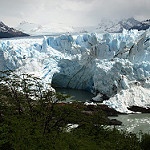
Label: glacier